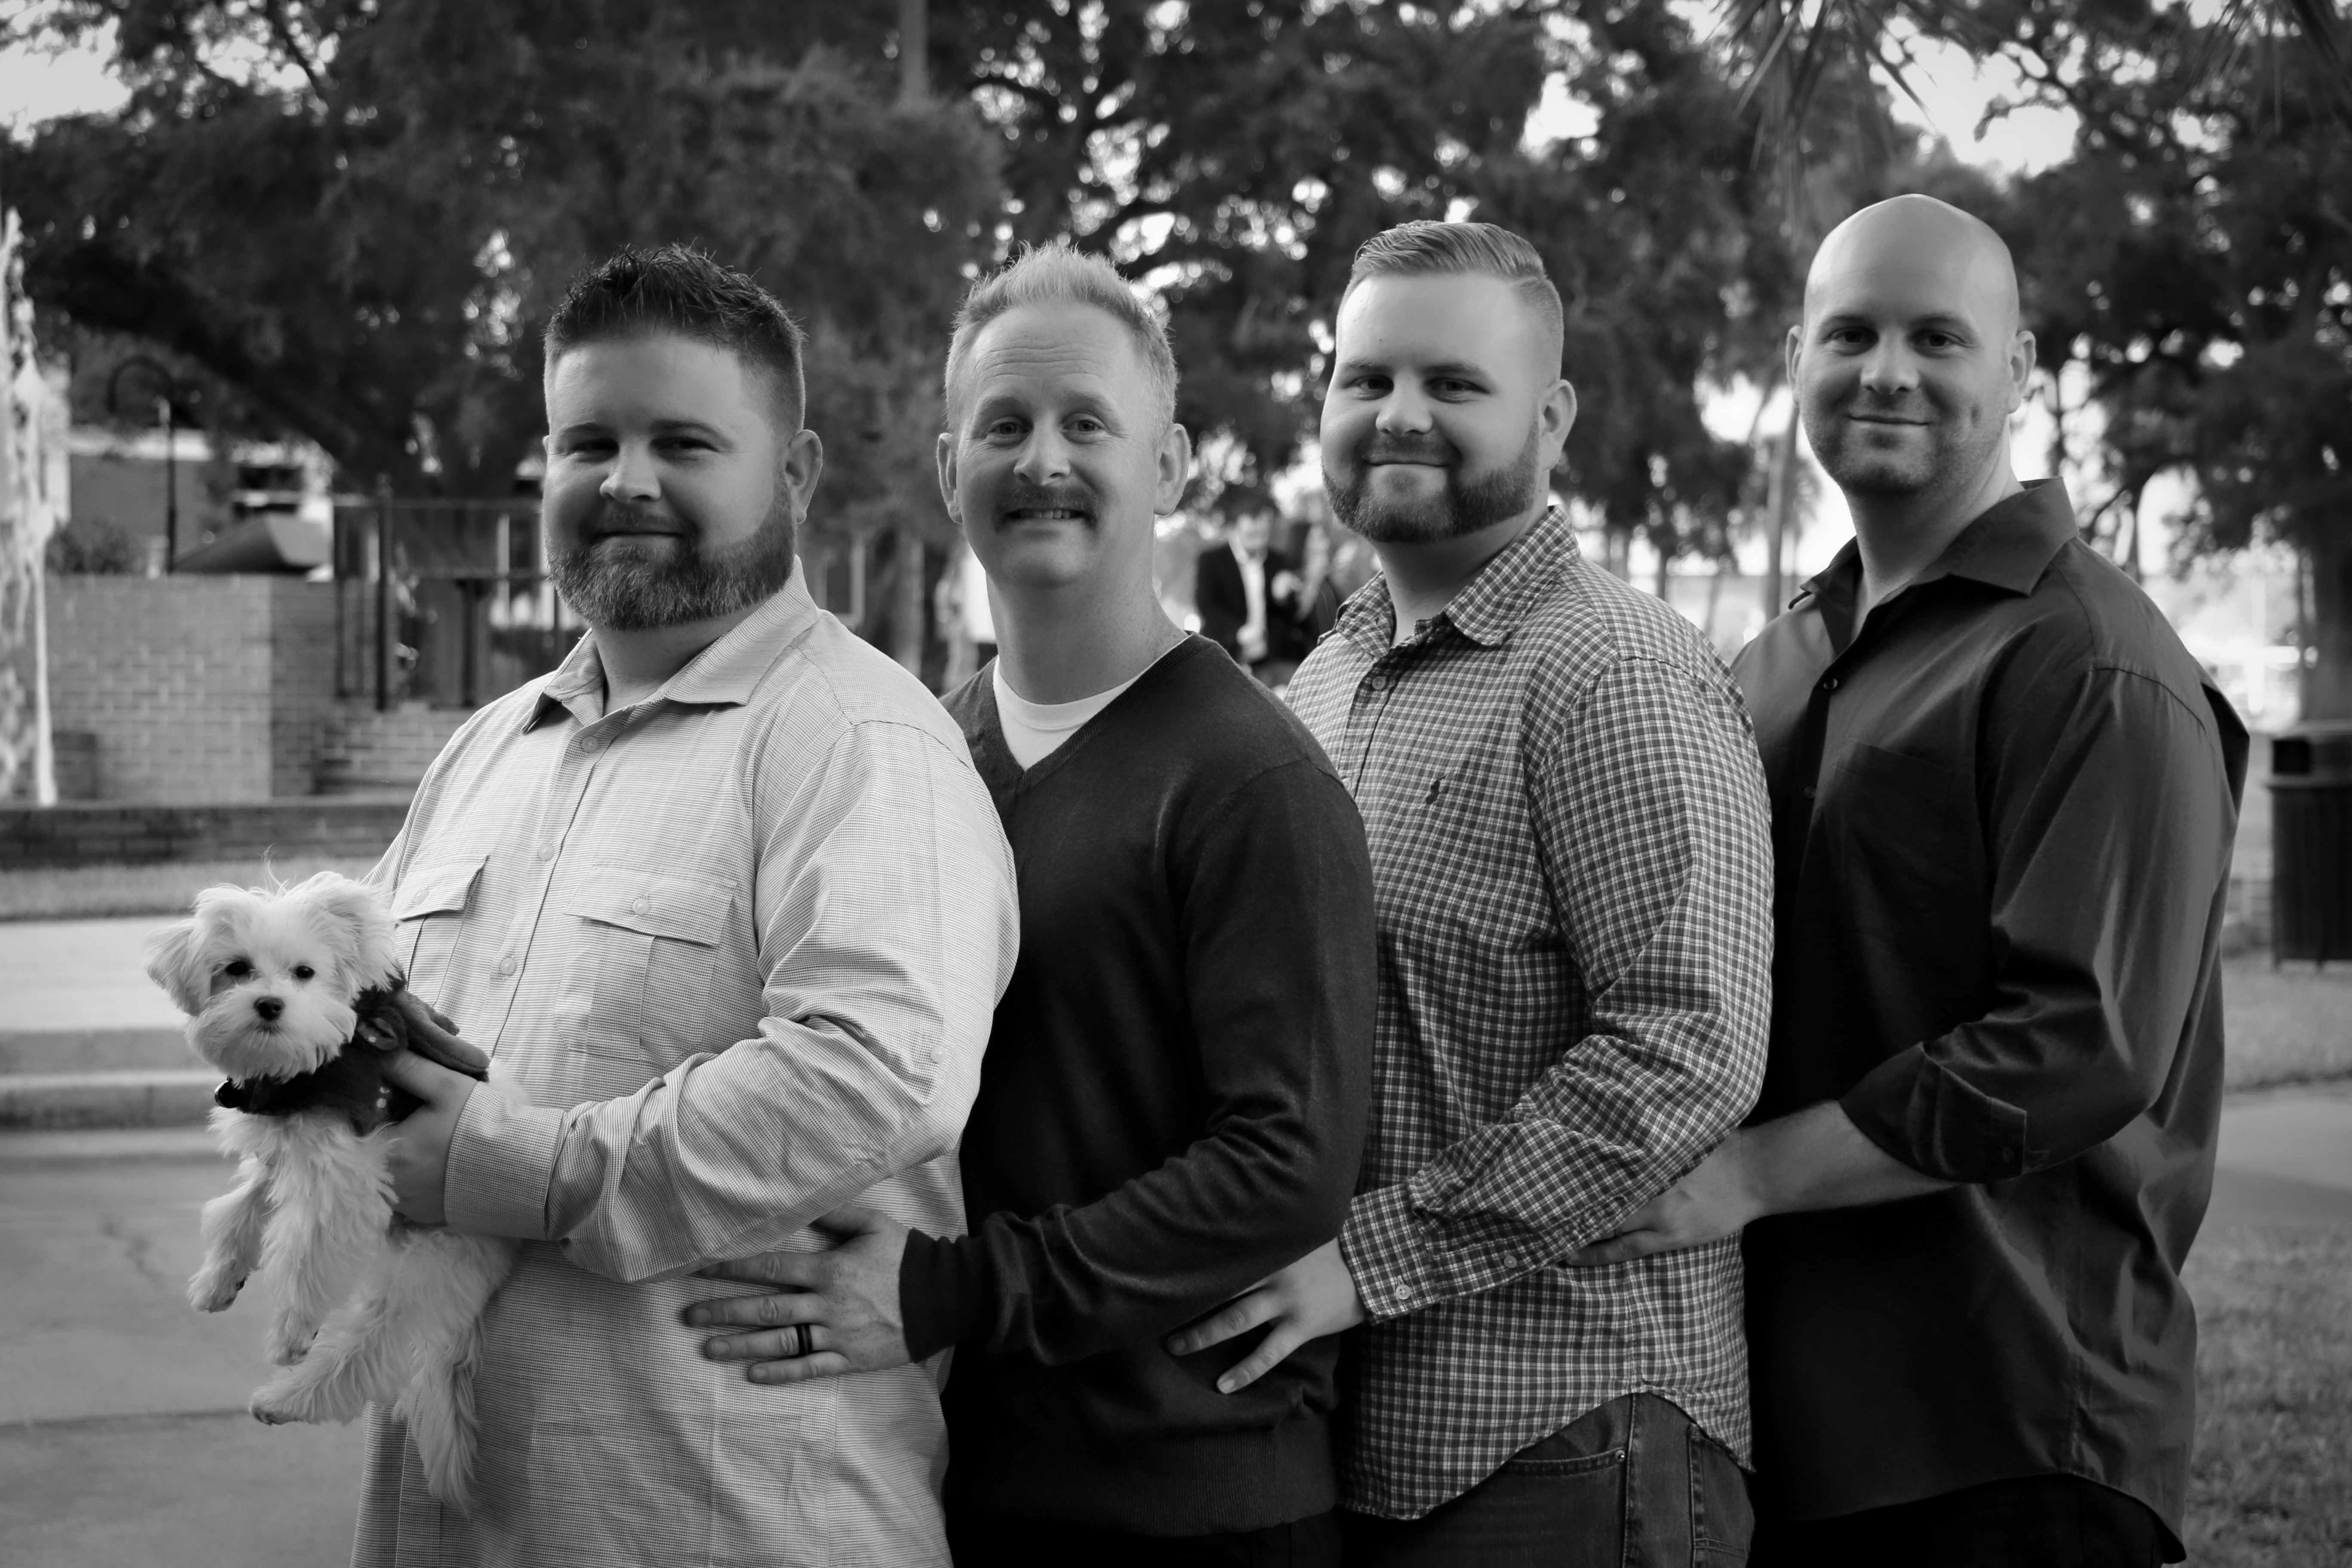
man, person, black and white, people, road, white, street, photography, crowd, male, black, monochrome, family, men, boys, photograph, sons, adult, monochrome photography